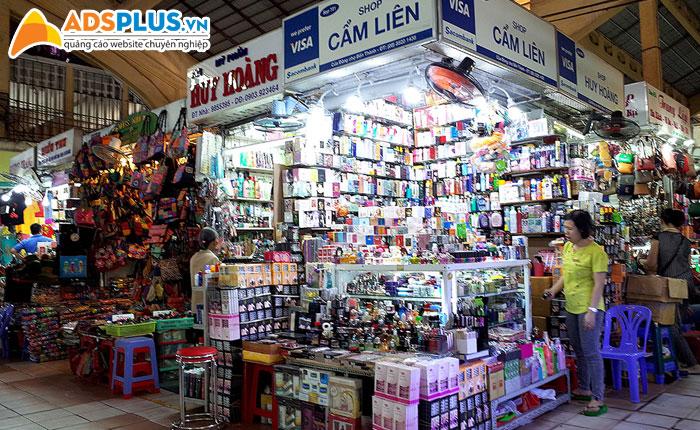
có nhiều mặt hàng được bày bán ở bên trong gian hàng này